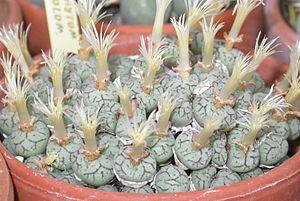
Collection personnelle
Les conophytums sont des plantes succulentes de la famille des Aizoacées, originaires d'Afrique australe. Leur nom, qui signifie plante en forme de cône, fait référence à leur morphologie très simple : une racine et deux feuilles charnues formant un cône d'où émerge la fleur, à la fin de l'été. Quelques espèces ont une floraison nocturne et parfumée.